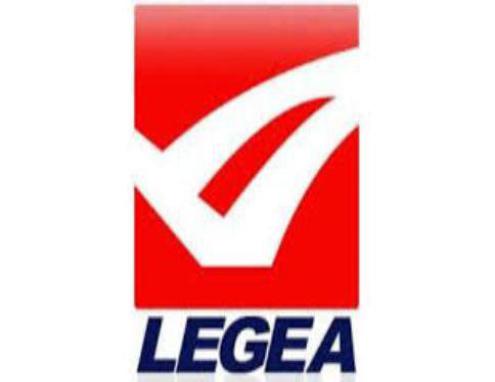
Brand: legea-1
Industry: Sports